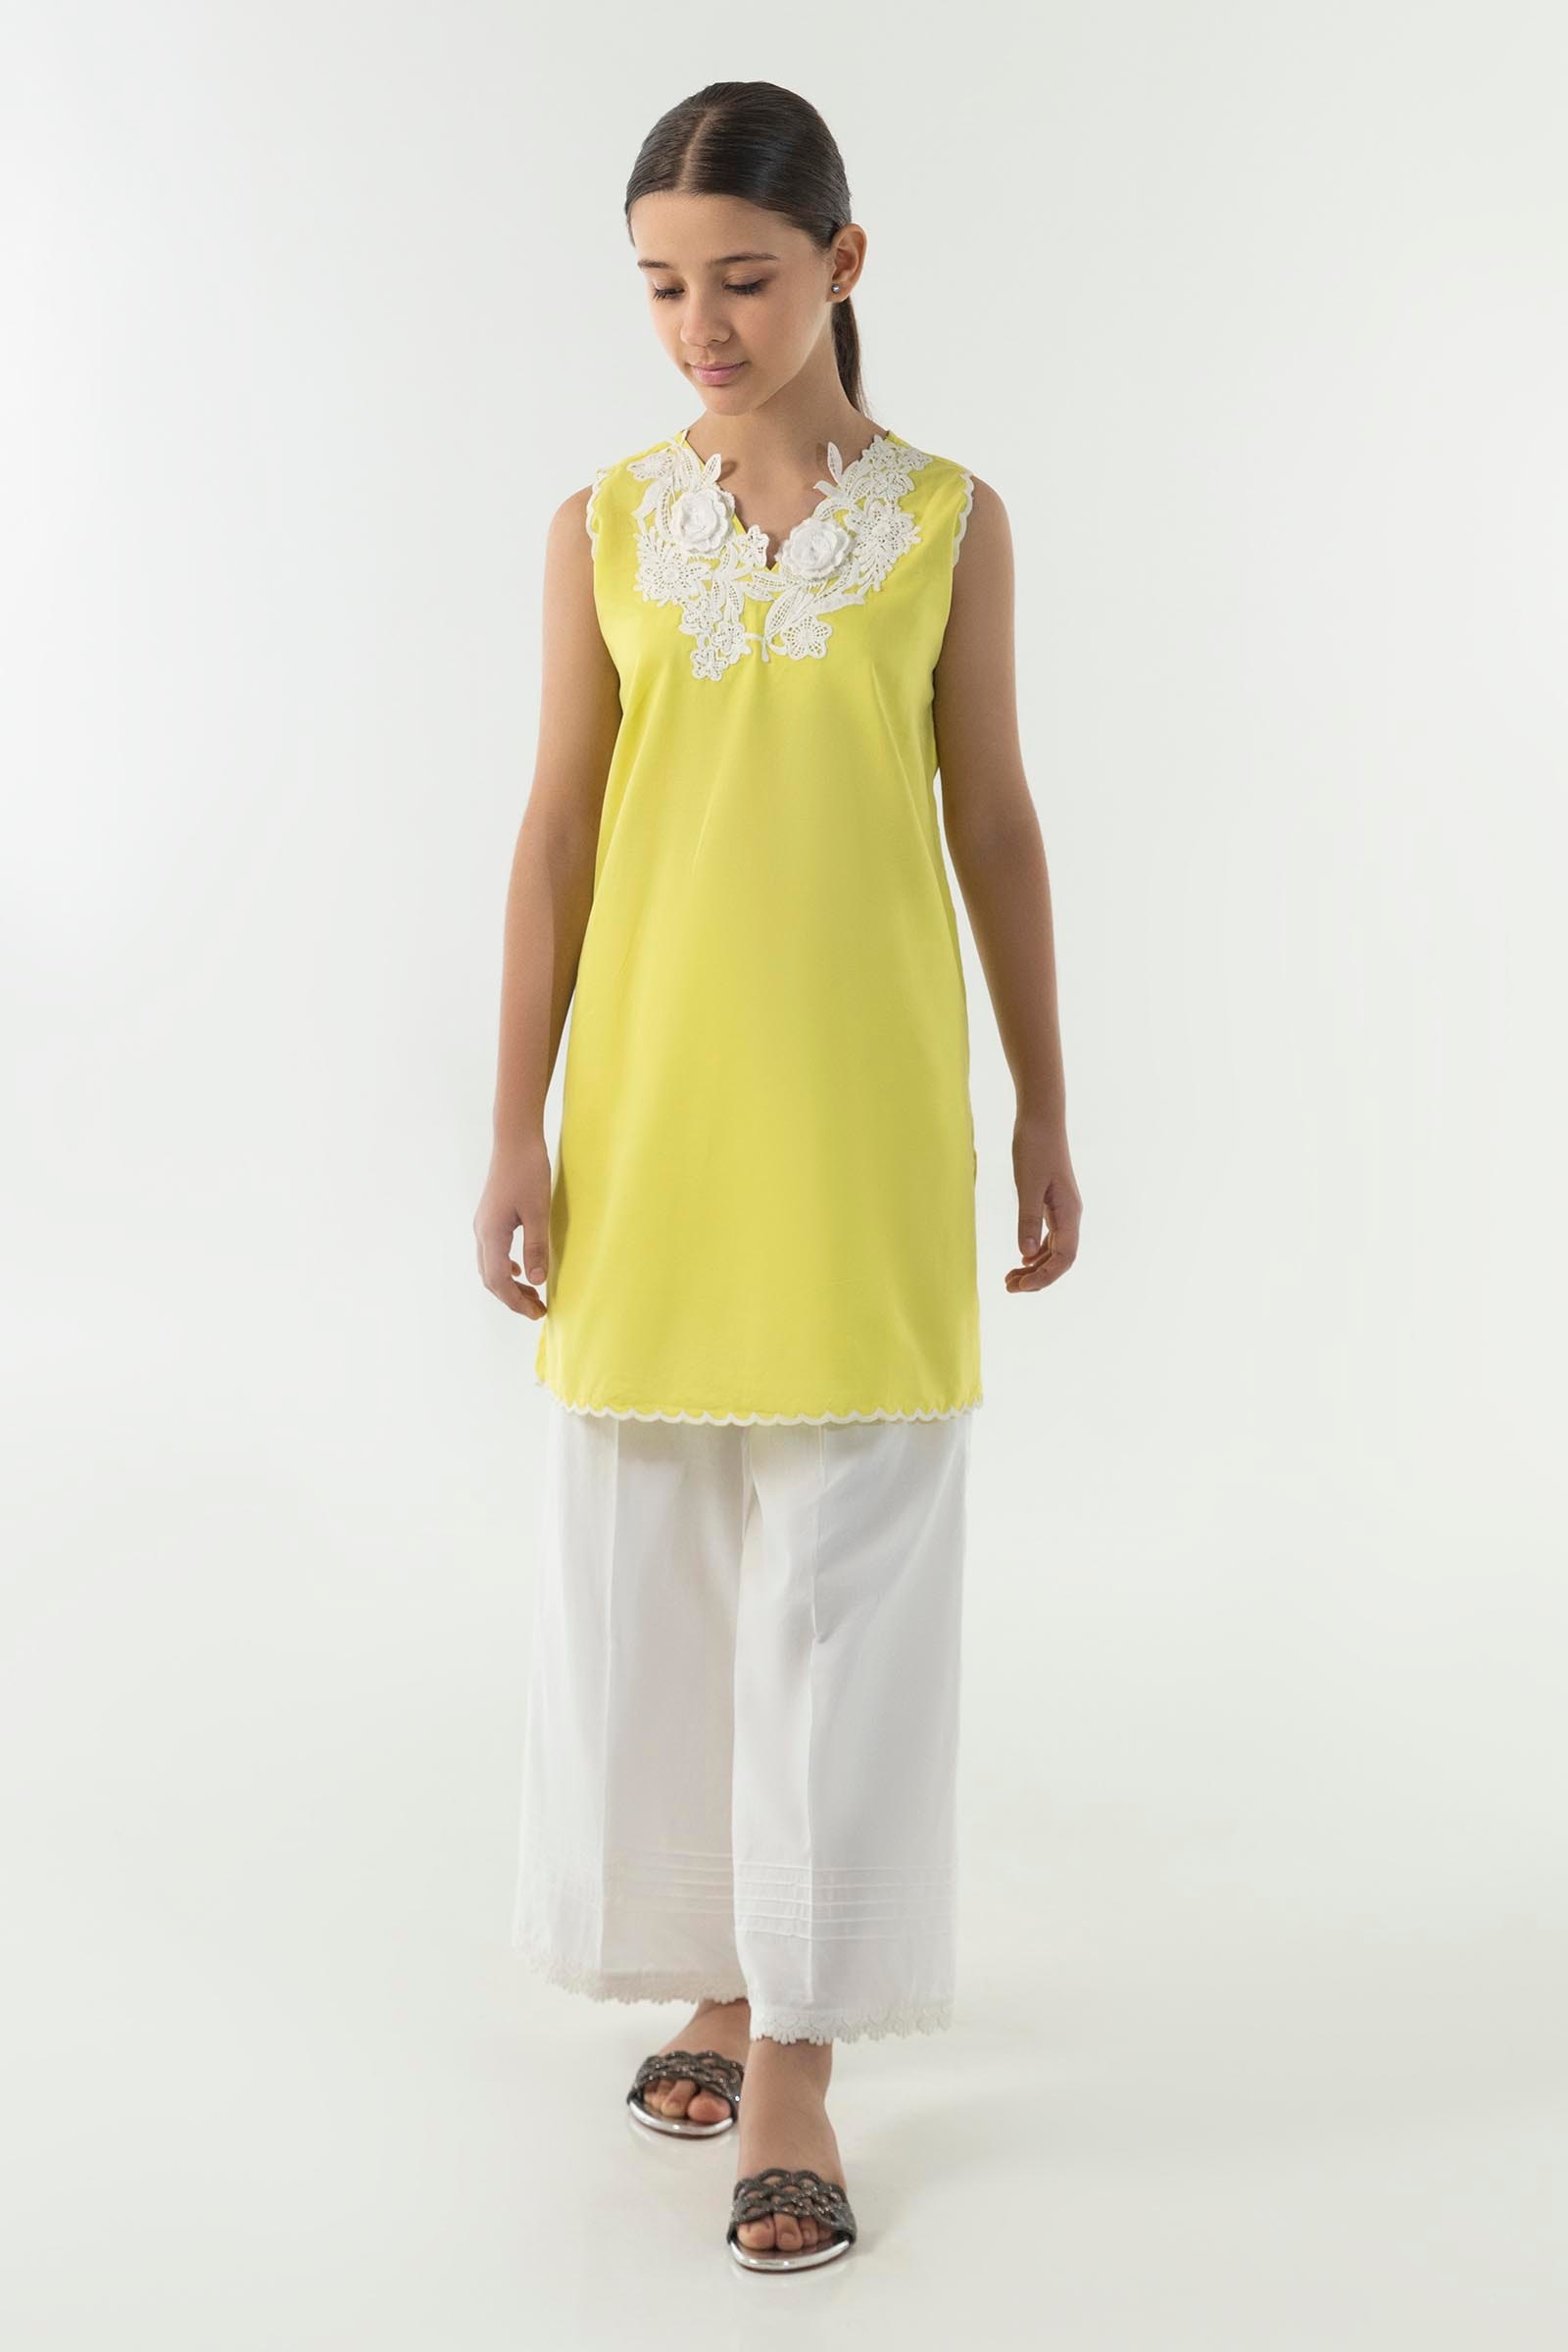
yellow embroidered sleeveless tunic